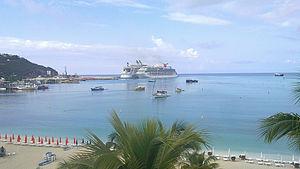
Saint-Martin est un des quatre Pays constitutifs qui, avec les Pays-Bas, Aruba et Curaçao, forment le royaume des Pays-Bas. Saint-Martin est situé dans les petites Antilles sur l'île de Saint-Martin, dont il englobe 37 % du territoire, le reste, la Collectivité d'outre-mer de Saint-Martin, faisant partie de la France.